Autonomous robot

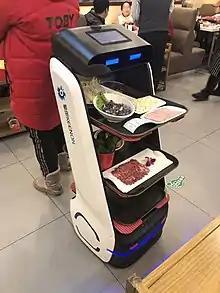
A food delivery robot

The Seekur robot was the first commercially available robot to demonstrate MDARS-like capabilities for general use by airports, utility plants, corrections facilities and Homeland Security.